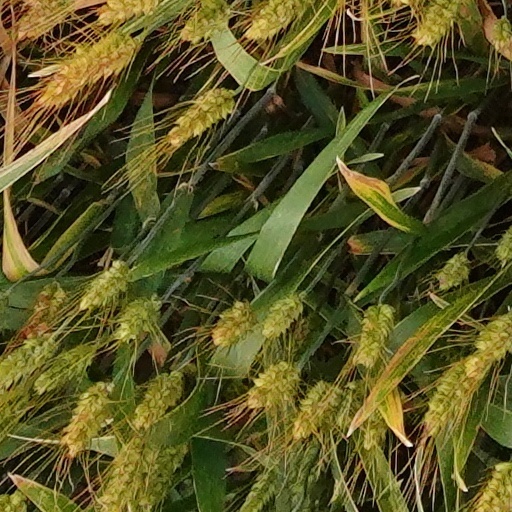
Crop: wheat